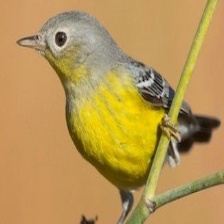
Species: MALAGASY WHITE EYE
Scientific name: ZOSTEROPS MADERASPATANUS